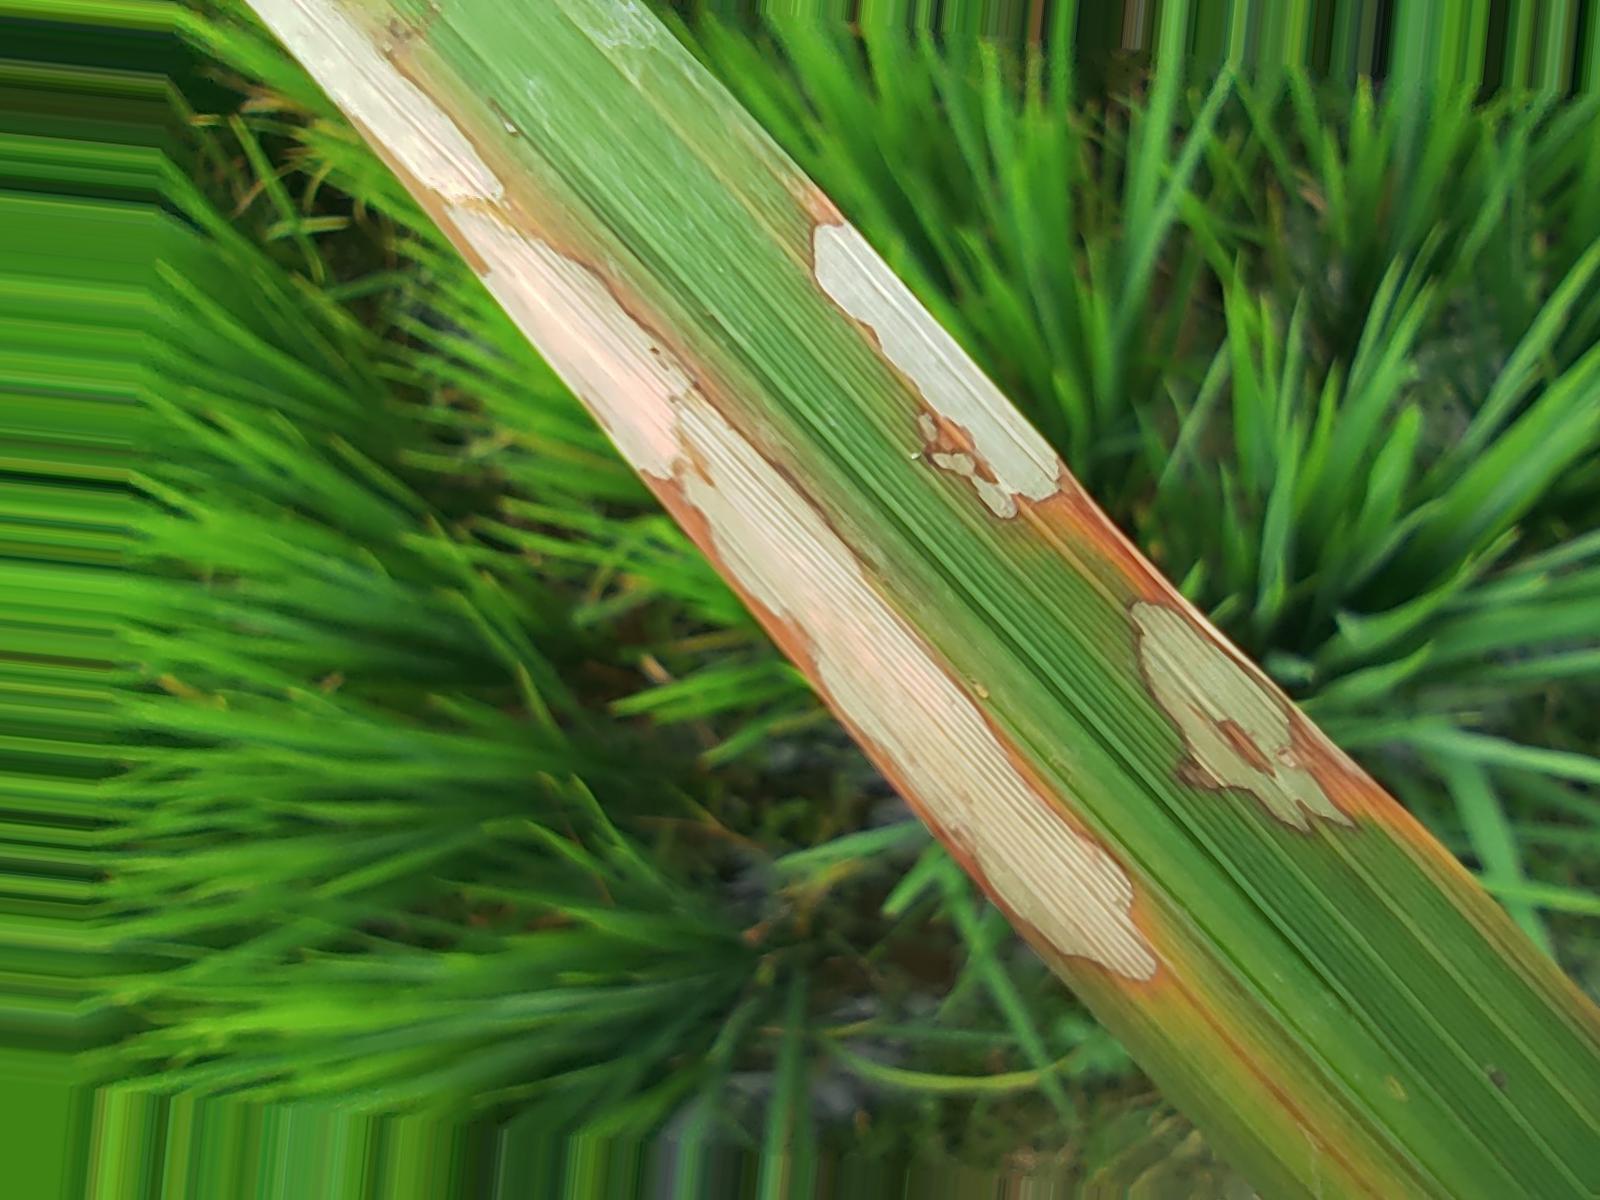
Nhãn: Bệnh Đốm Vằn ( Khô vằn ) ( Sheath Blight )